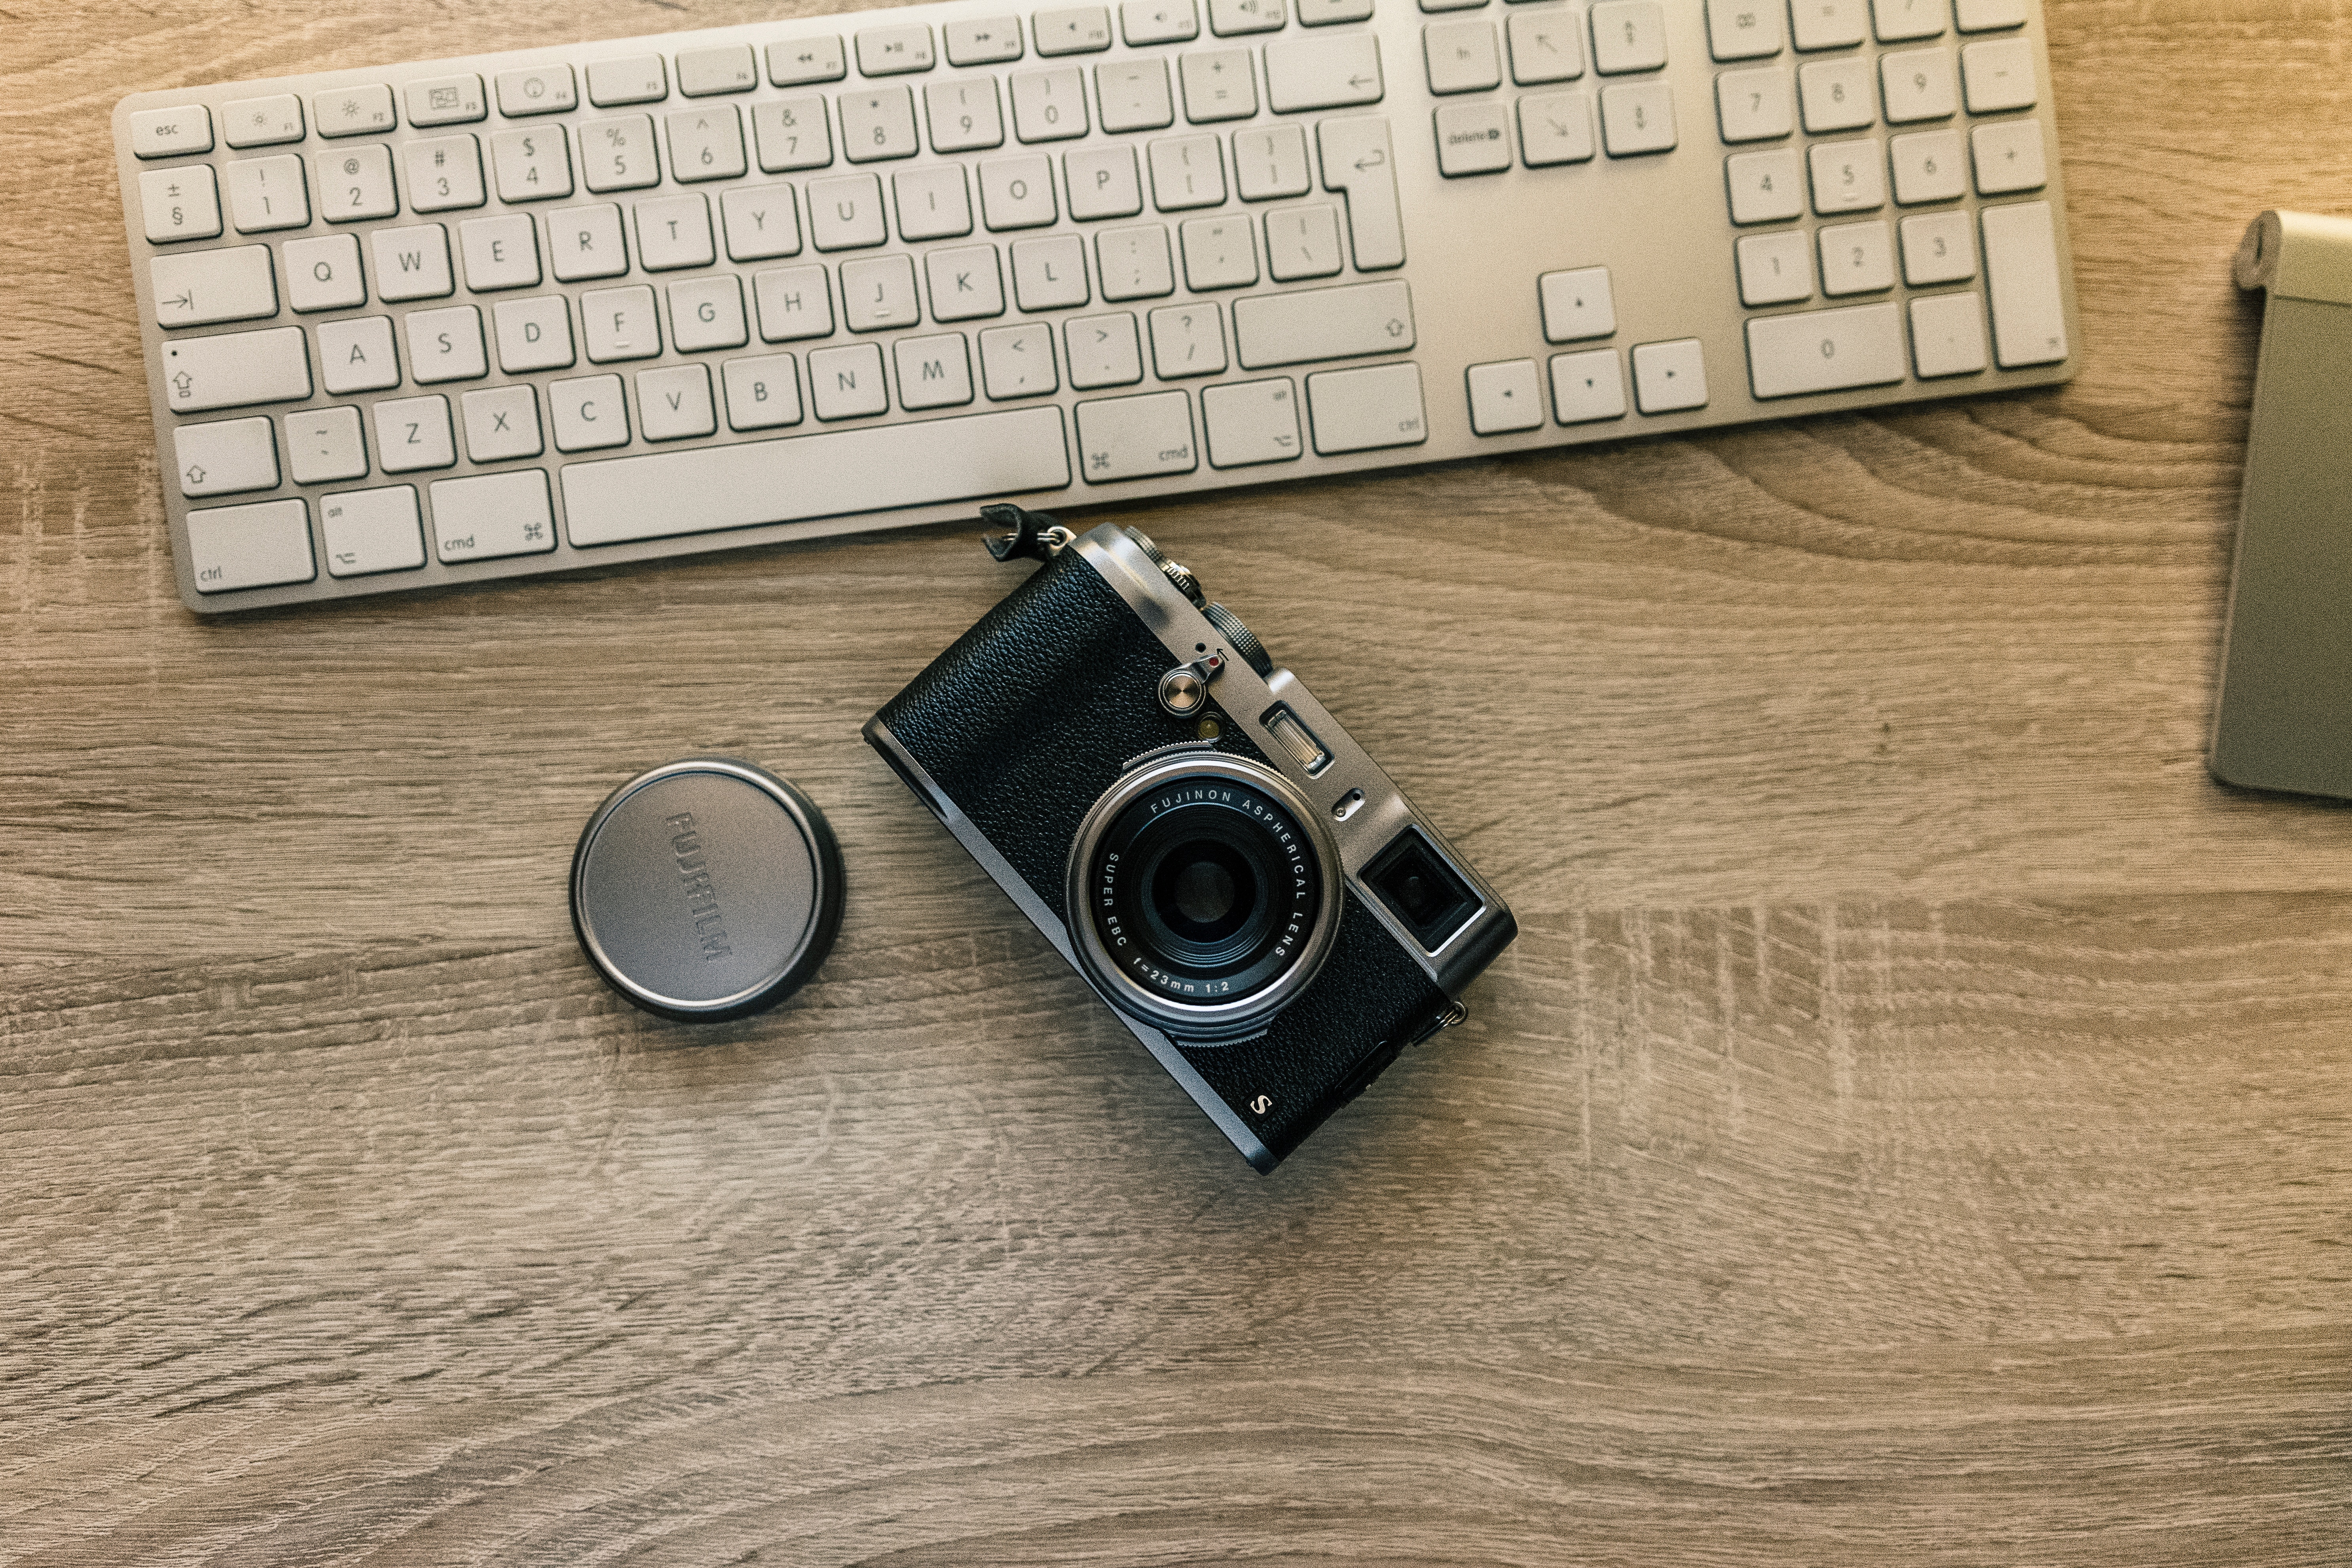
wood, keyboard, camera, floor, desktop, product, angle, fuji, flooring, product design, fujix100